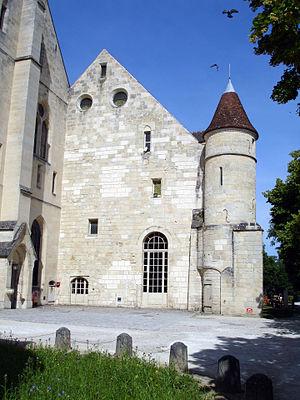
Pignon ouest du bâtiment des latrines de l'abbaye de Royaumont, Val-d'Oise, France.
L'abbaye de Royaumont est un ancien monastère cistercien situé dans le hameau de Baillon à Asnières-sur-Oise dans le Val-d'Oise, à environ trente kilomètres au nord de Paris.